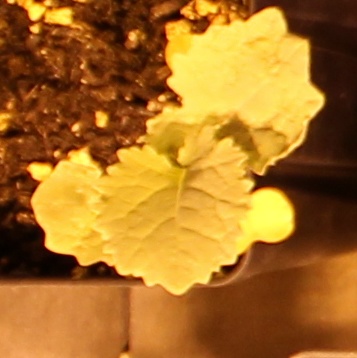
Label: Canola